Derby County F.C.

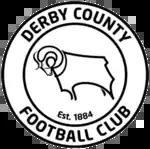
Derby County's badge from 2009 to 2013, a version of this badge with gold trim was used from 2007 to 2009.

A decade later, in 2007, the badge was modified again with the ram still facing left and the text "Est. 1884" now in the middle of a circular frame featuring "Derby County Football Club" in gold lettering, with the colours being modified to the club colours of black and white in 2009 (see top of page). In July 2012, the club announced its intention to show only the iconic ram, now just an outline, on future shirts, rather than the full club logo. In July 2013, this traditional ram became the club's full logo again.